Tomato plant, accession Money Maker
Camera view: vertical (180 deg); turntable rotation: 270 degrees
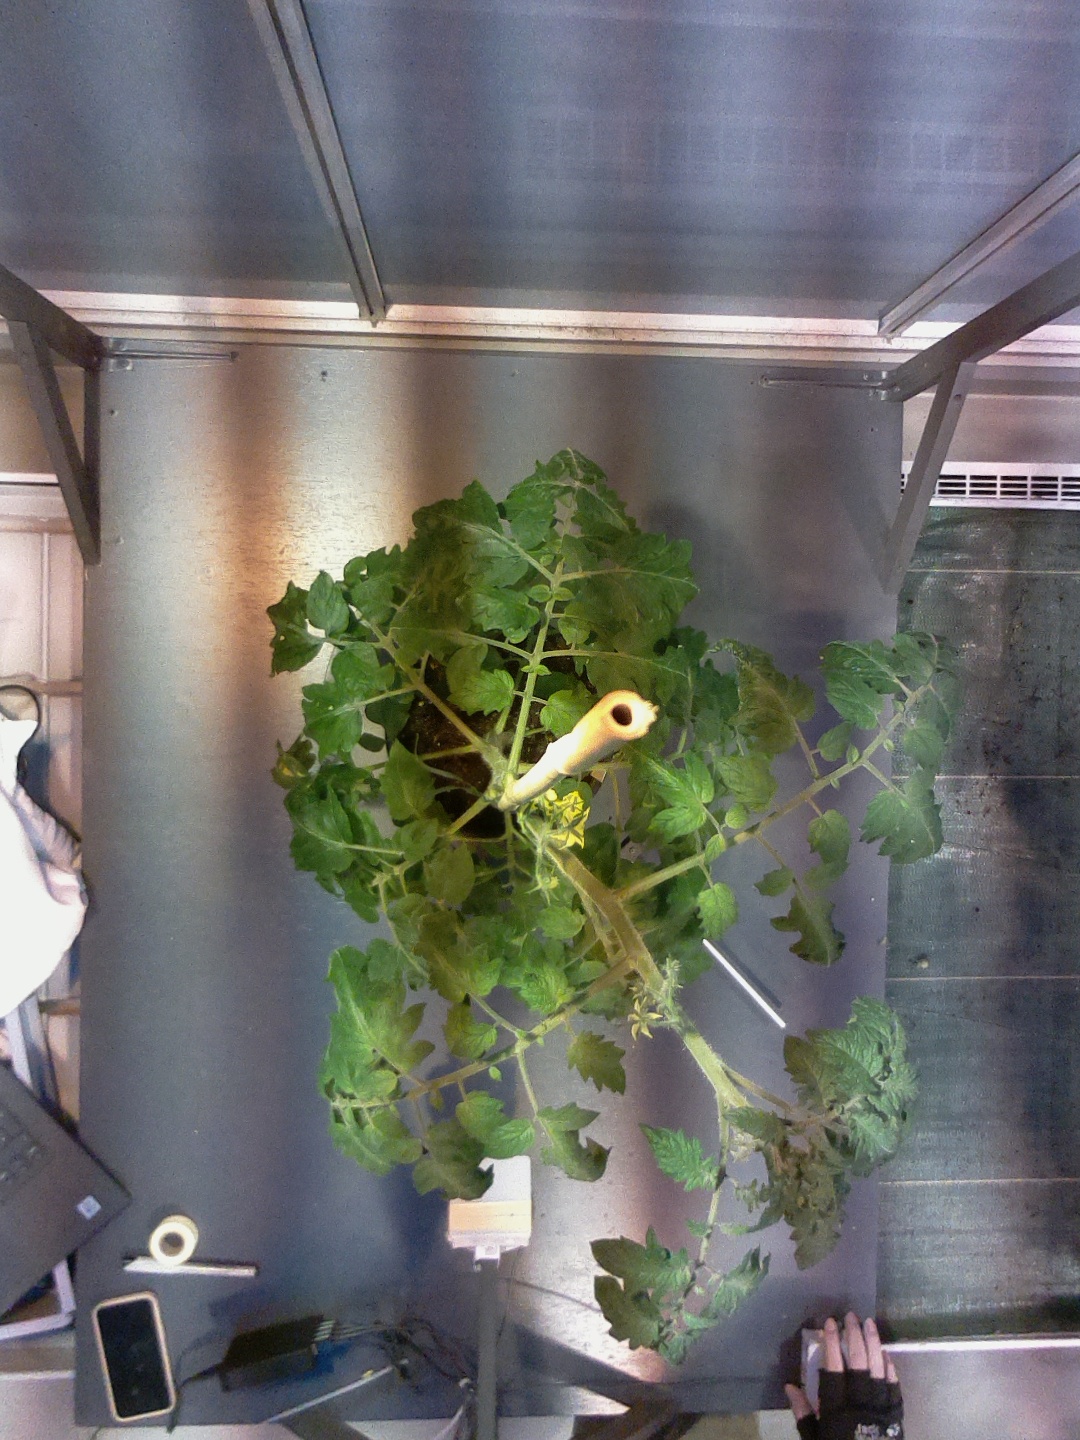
BBCH growth stage 66: Full flowering, 60%-70% of flowers open, more petals falling